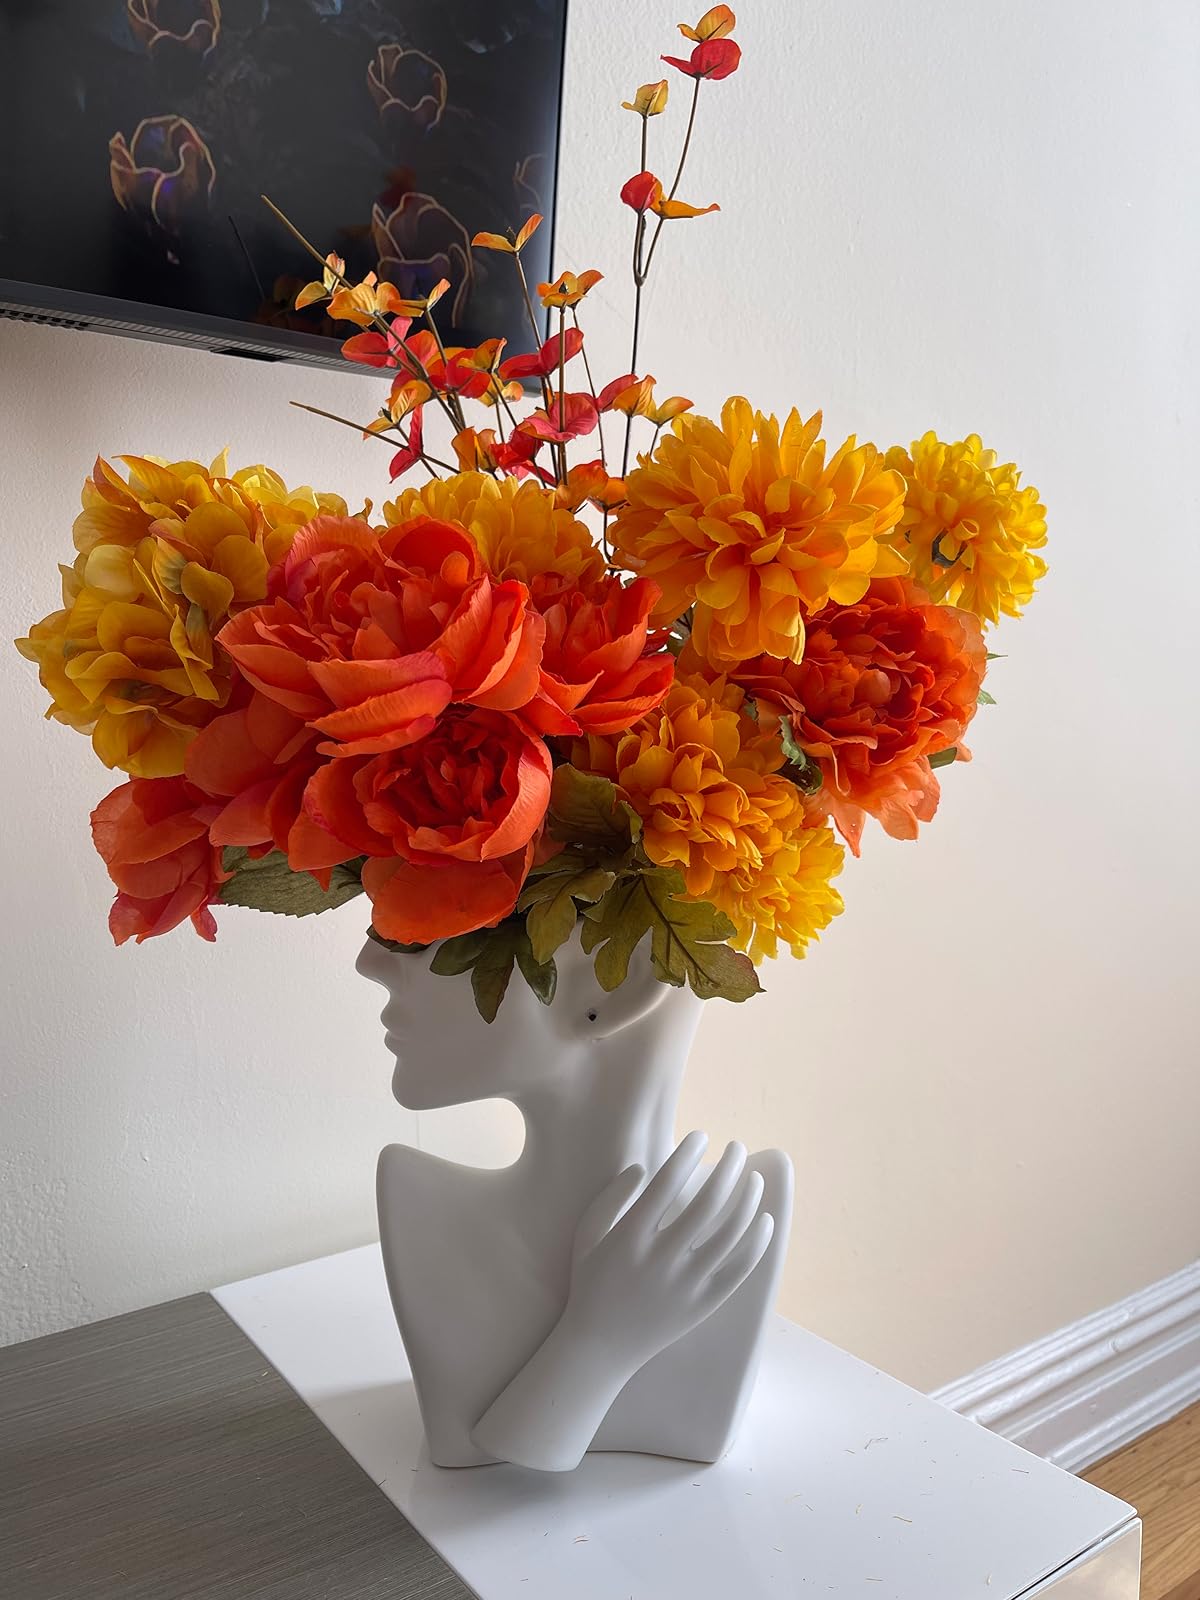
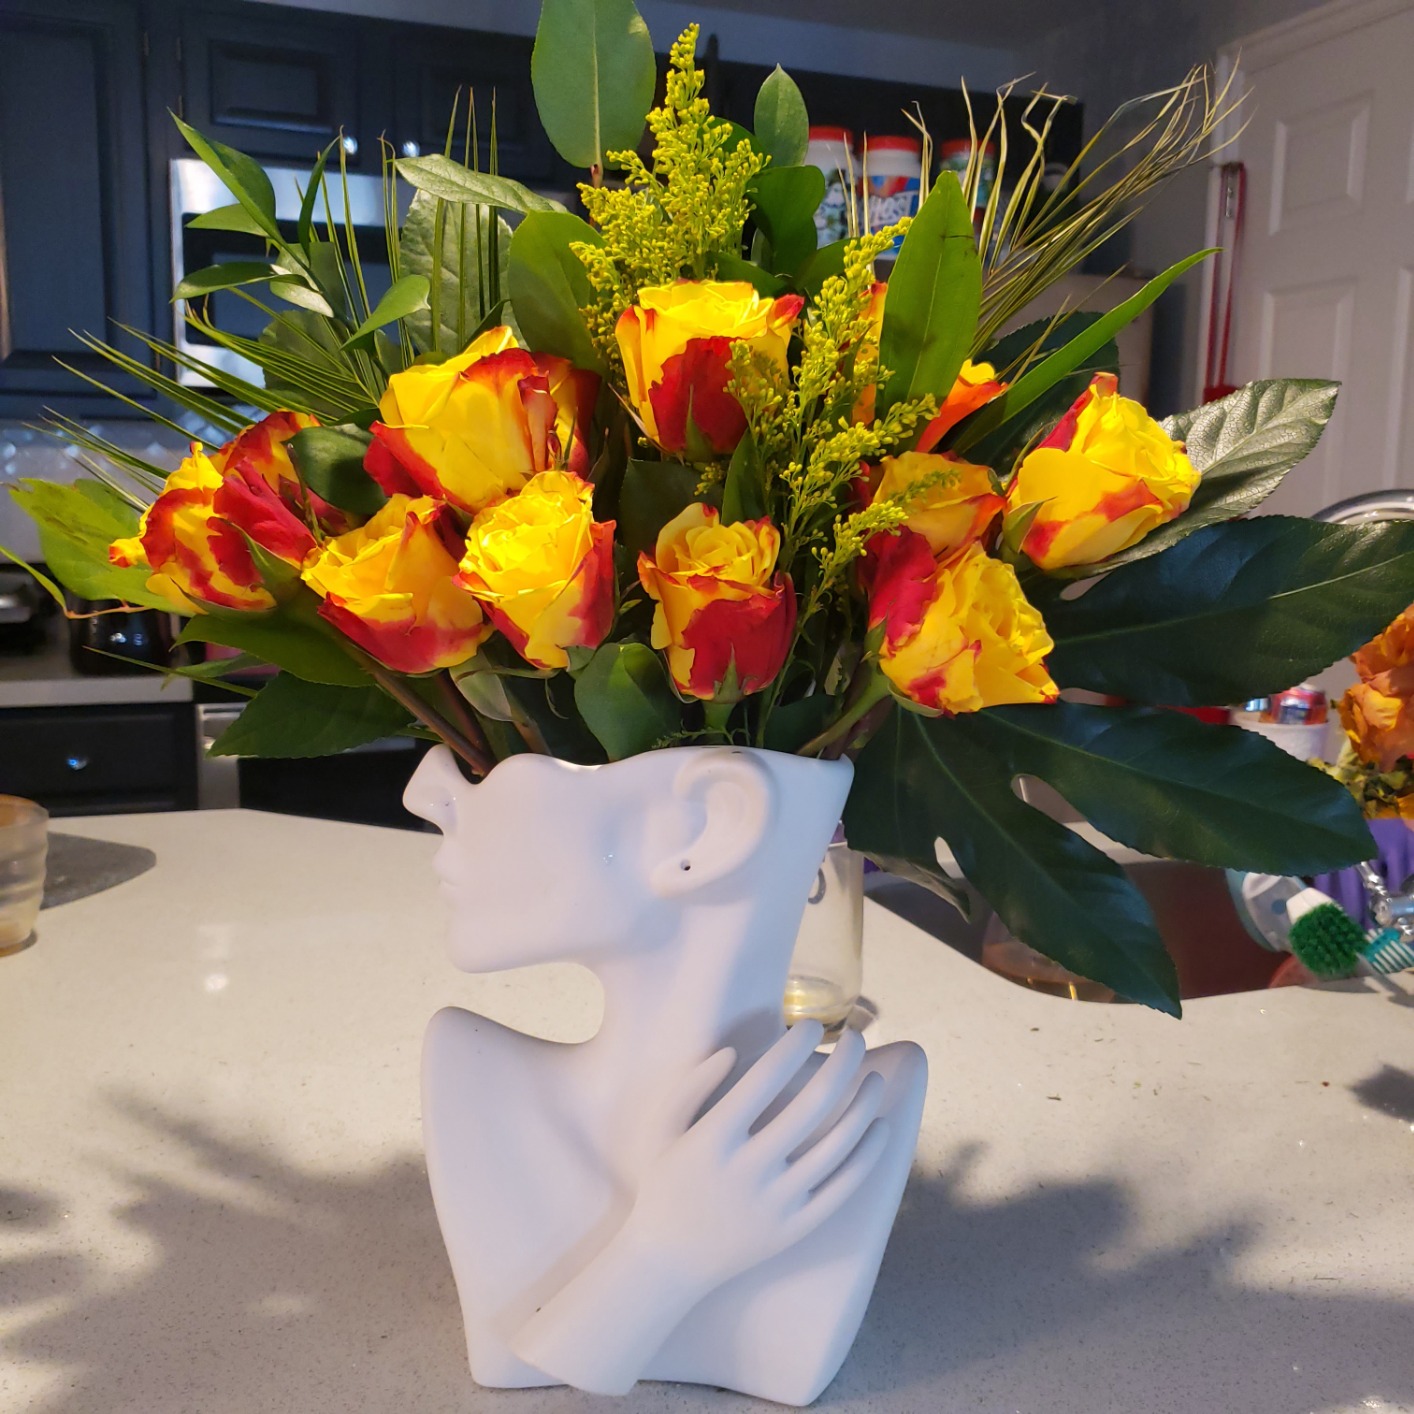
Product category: vase
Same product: yes